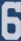
Number: 6